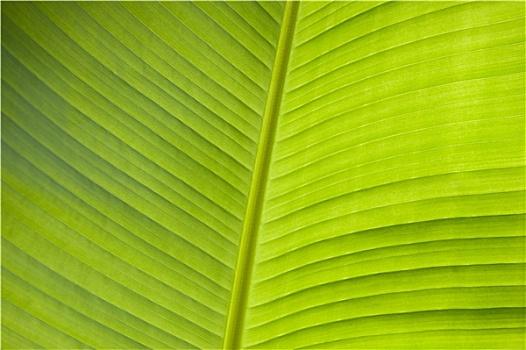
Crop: unknown
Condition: banana